Roanhead

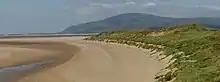
Roanhead with Black Combe visible in the distance

Roanhead (sometimes spelled Ronhead) refers to the limestone outcrop of Roanhead Crag in Cumbria and the farmland behind it, but in recent years the term has been taken to mean the sandy beaches adjoining Sandscale Haws extending to Snab Point.